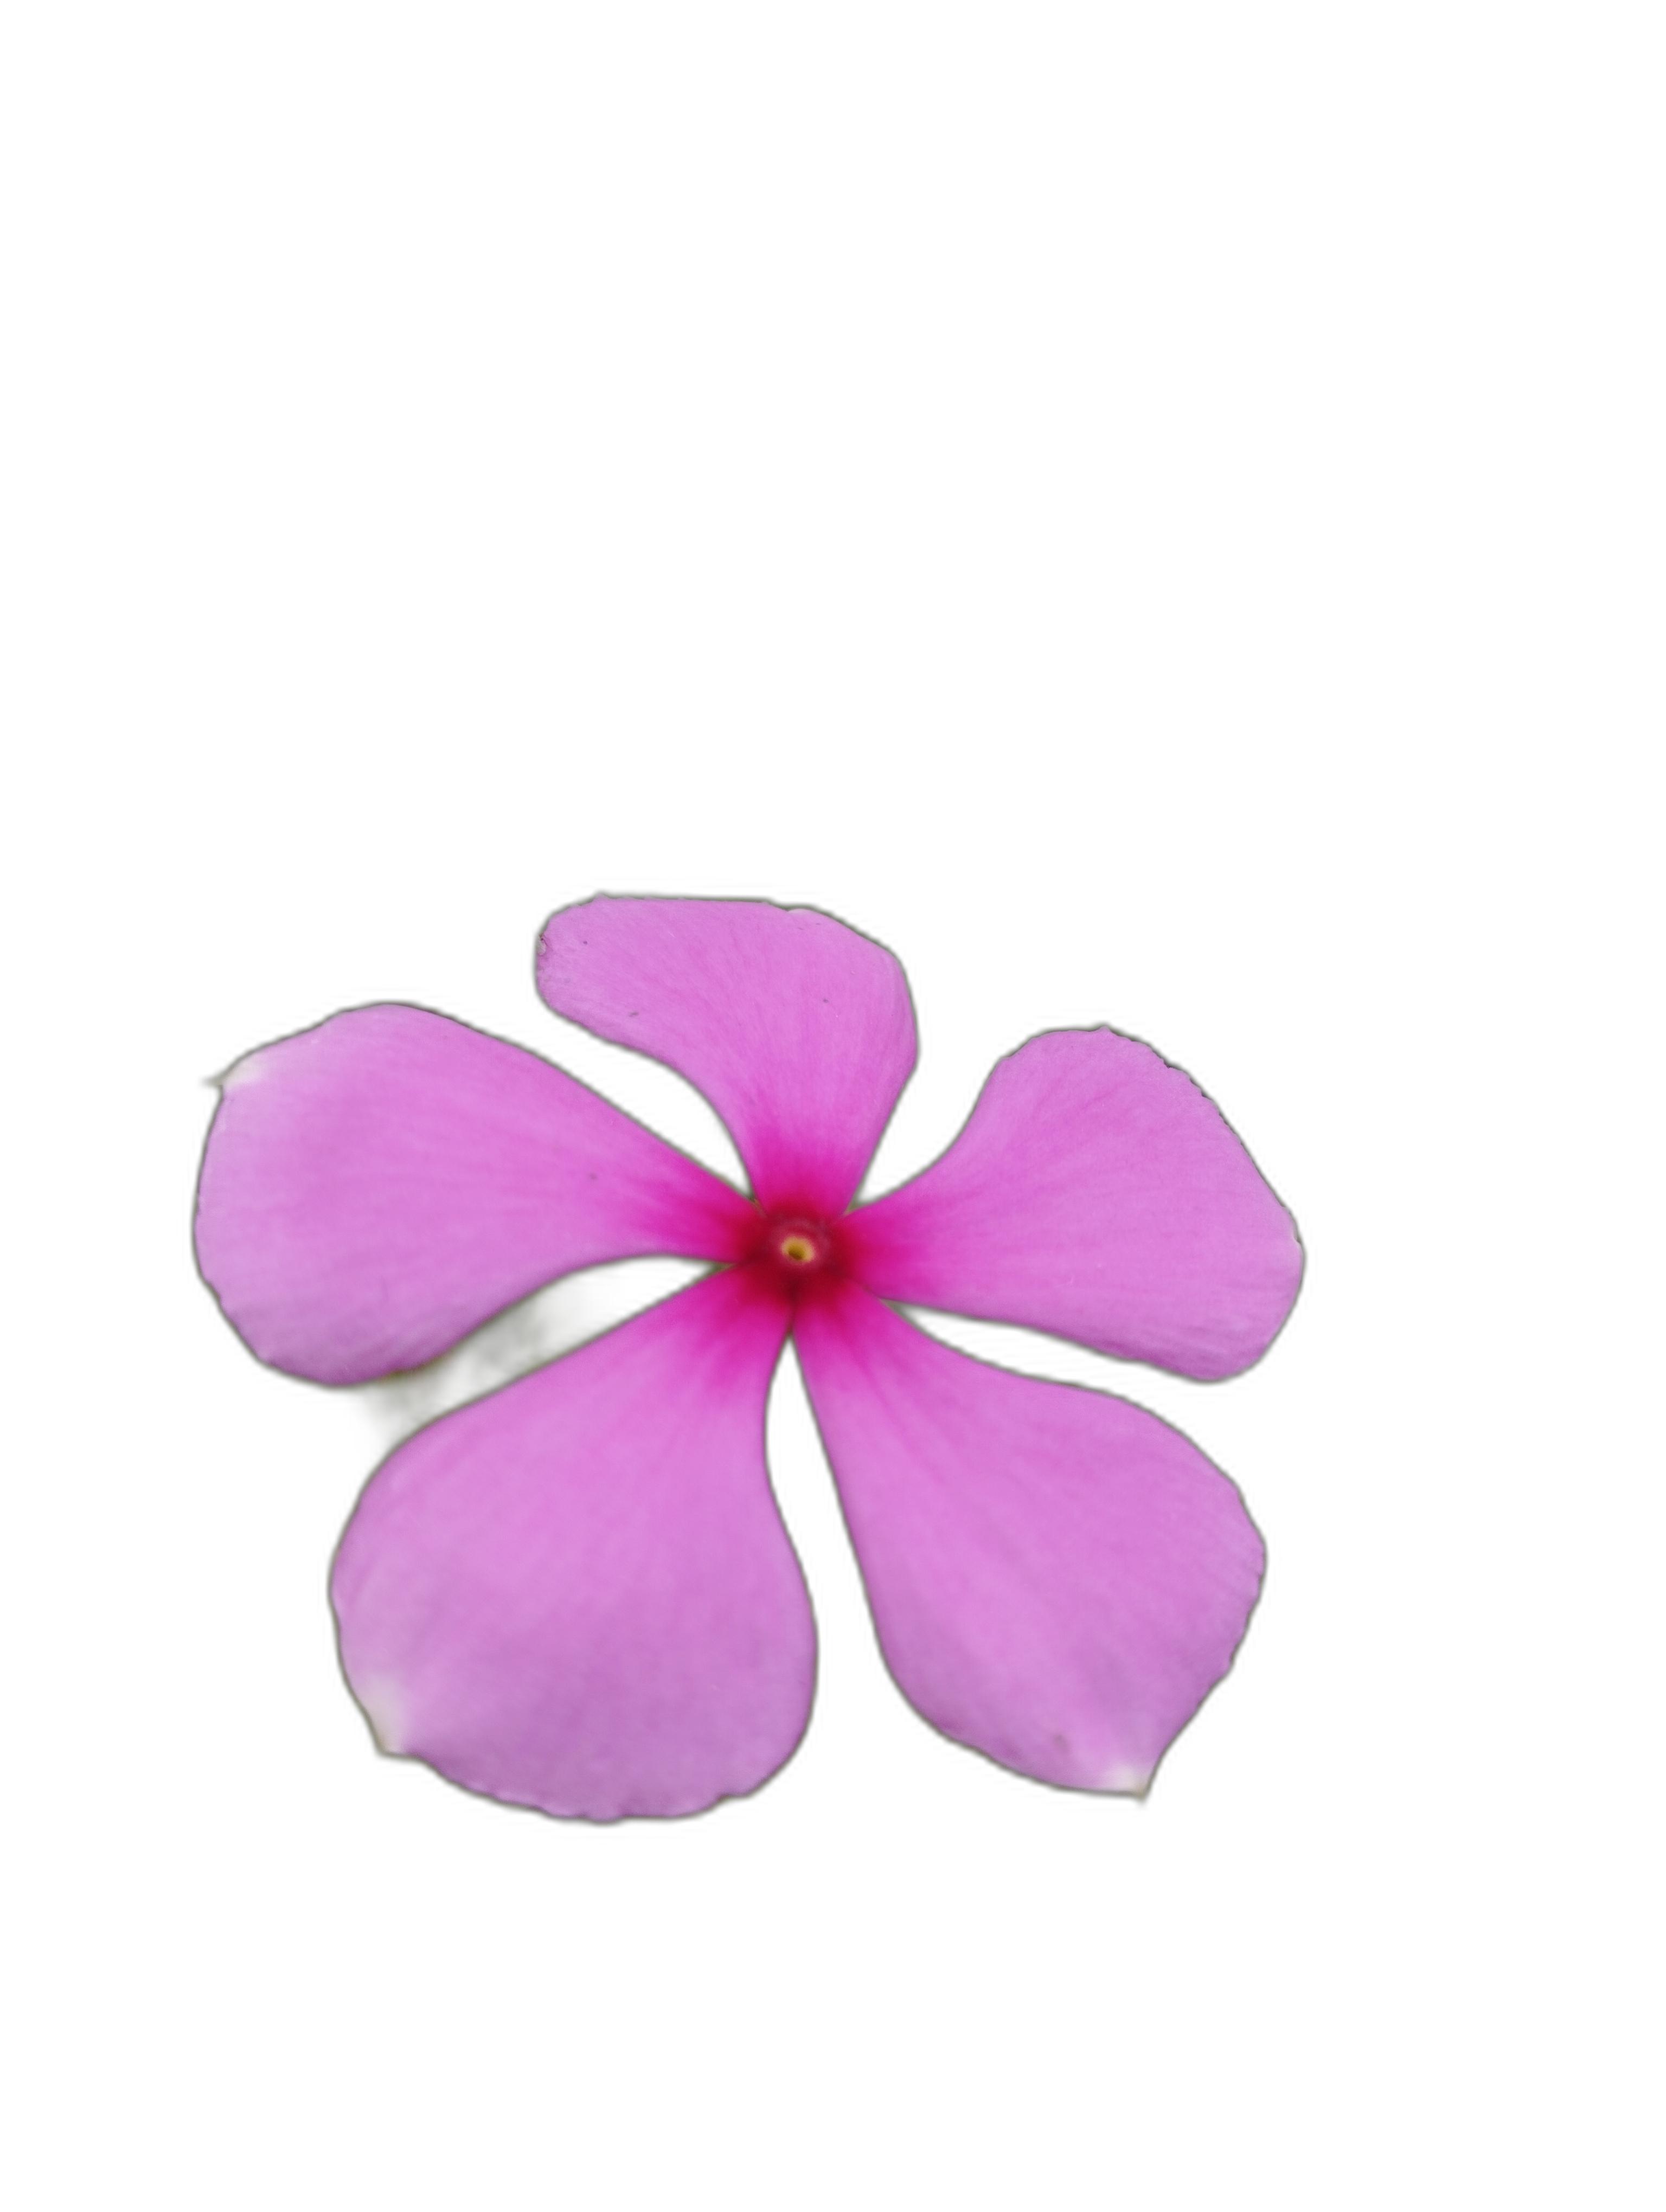
Label: Madagascar periwinkle